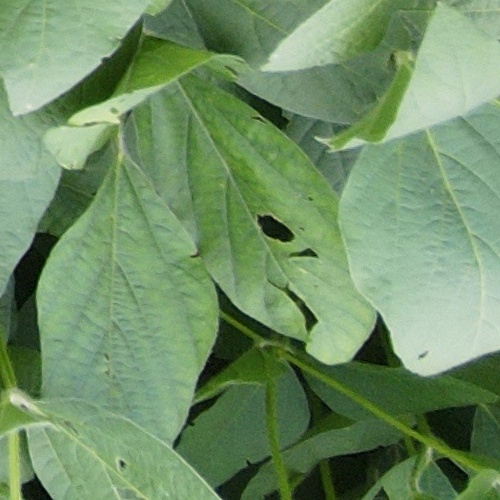
Label: Caterpillar